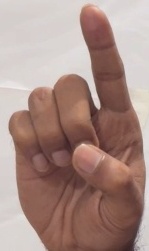
ASL sign: D